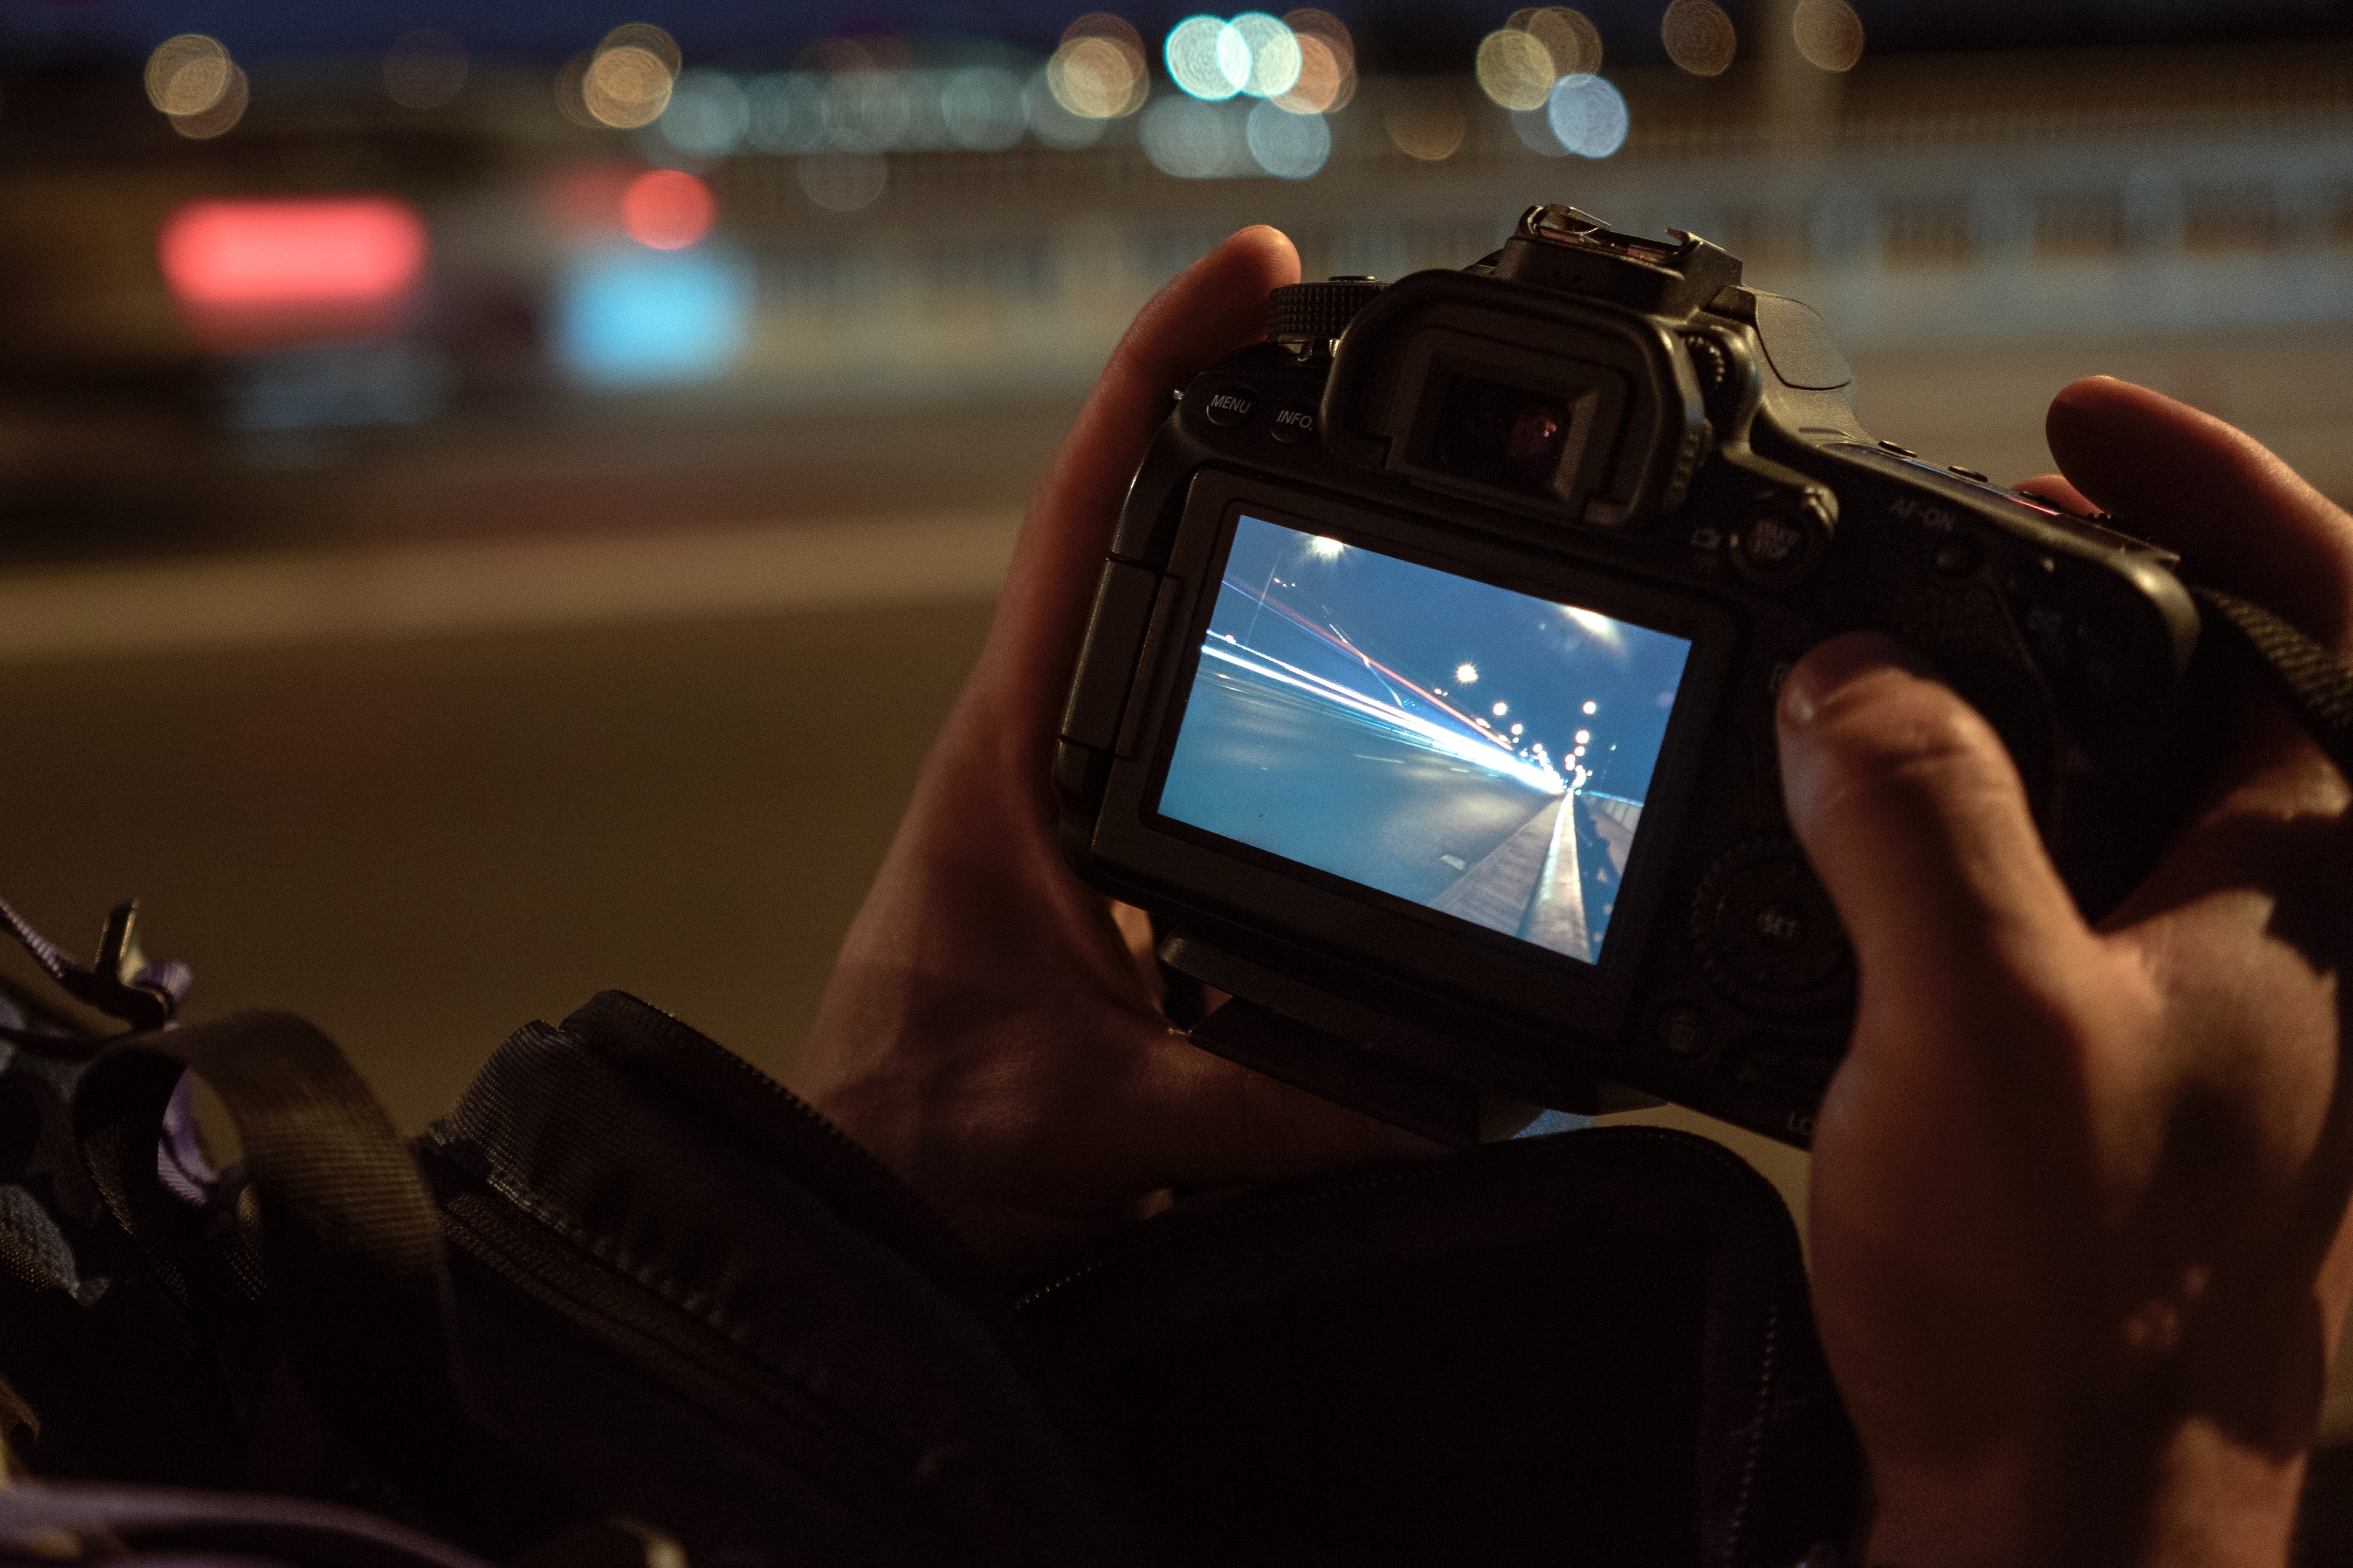
gadget, camera, technology, cameras optics, electronic device, photography, digital camera, hand, digital slr, reflex camera